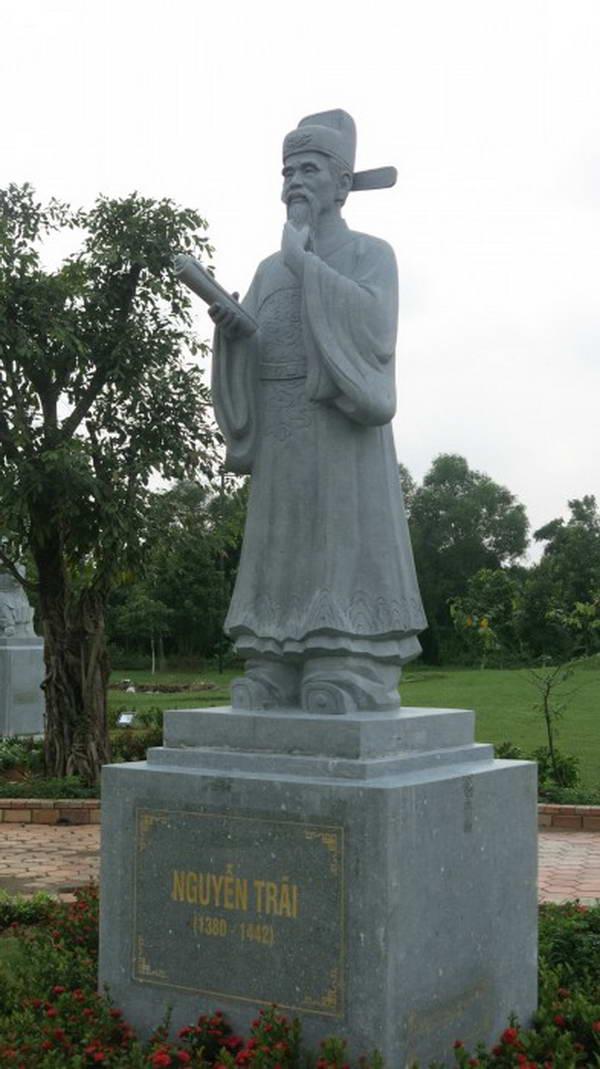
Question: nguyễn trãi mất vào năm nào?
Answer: năm 1442